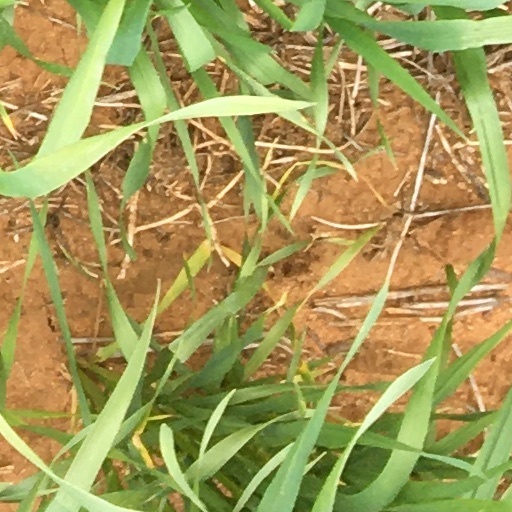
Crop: wheat